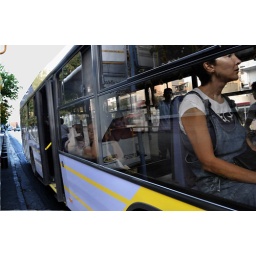
Peraeus street by bus